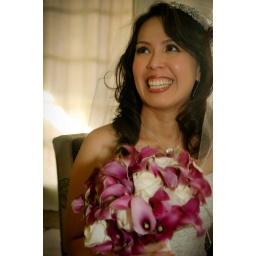
Thoa Nong in the butterfly house